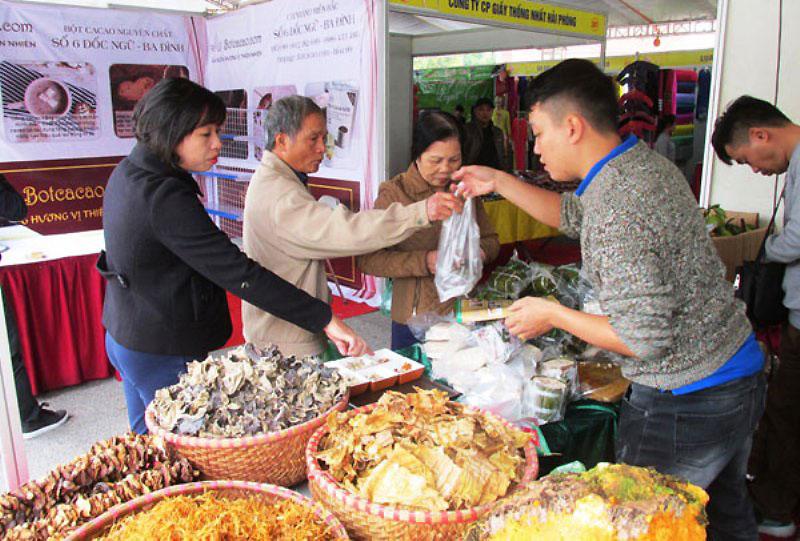
có một nam thanh niên đang đưa một cái túi bóng cho một người đàn ông